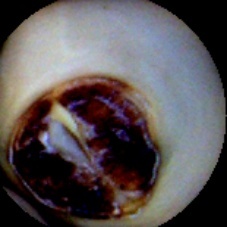
Label: Broken